Daring Tact

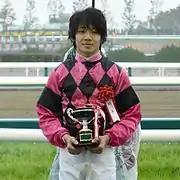
Kohei Matsuyama, who rode Daring Tact in 2020

After the summer break, Daring Tact returned to the track at Kyoto on 18 October and started 0.4/1 favourite for the Shuka Sho as she attempted to become the sixth filly to complete the Japanese Fillies Triple Crown and the first to do so while still undefeated. The best fancied of her seventeen opponents were Ria Ameilia, Win Mighty, Maltese Diosa, Win Marilyn, Miyamazakura and Cravache d'Or. Matsuyama settled the favourite towards the rear as Maltese Diosa set a steady pace, before making a forward move approaching the final turn and swinging to the outside as the fillies entered the straight. Daring Tact gained the advantage 200 metres from the finish and won in "comfortable" style by one and a quarter lengths and three quarters of a length from the outsiders Magic Castle and Soft Fruit. After the race Matsuyama said "The filly seemed a bit nervous at the paddock but she broke well and we were able to race in good position and in good rhythm. There was some pressure as we were aiming for the first undefeated Triple Crown filly in JRA history but I'm delighted to be able to accomplish this remarkable feat. I want to thank the filly and offer her my congratulations. She has developed into a bold filly and I hope that she will remain undefeated."